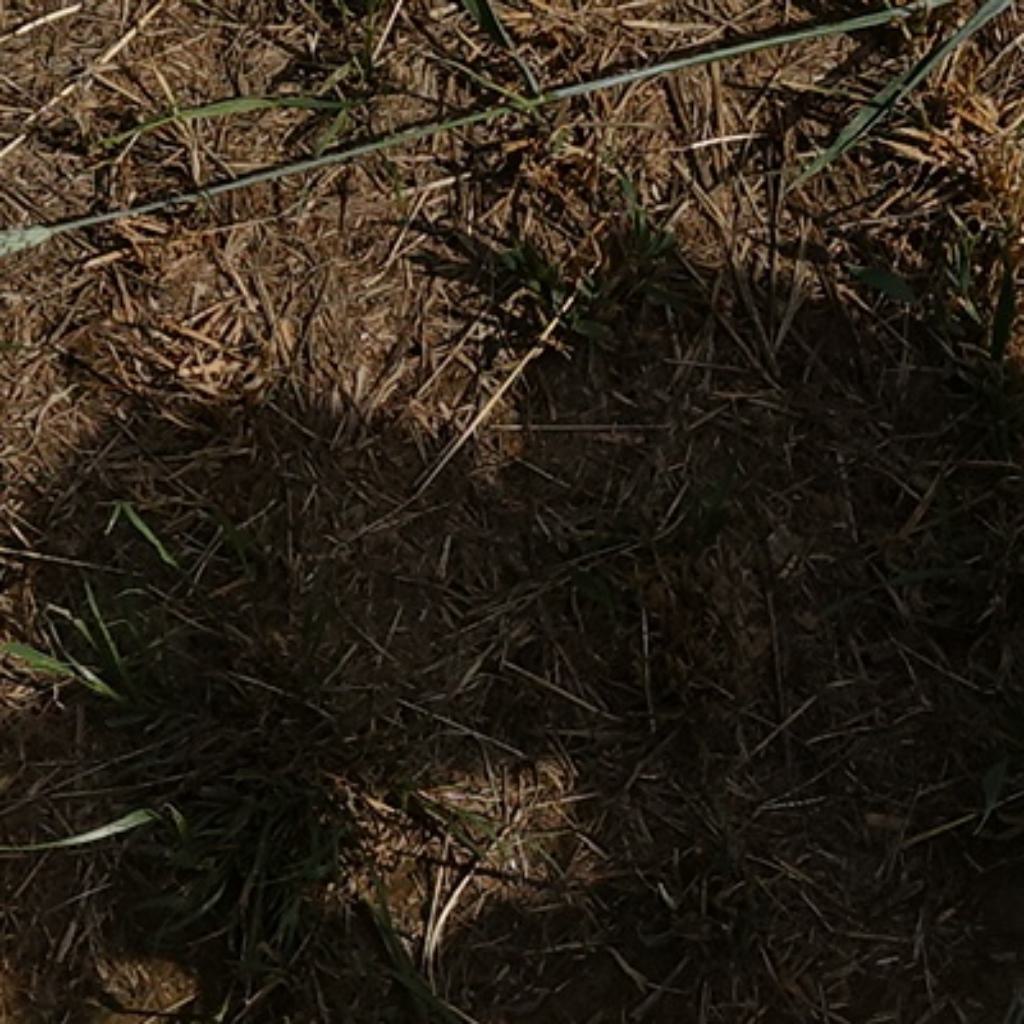
Country: France
Location: VLB
Wheat development stage: Filling